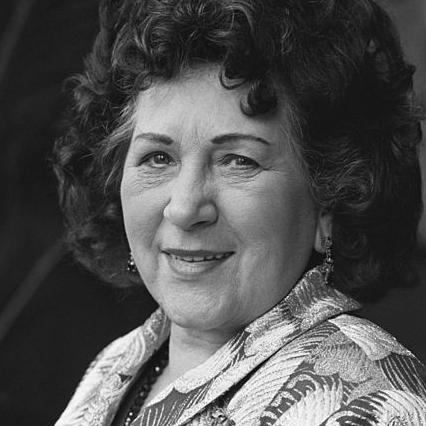
Age: 67